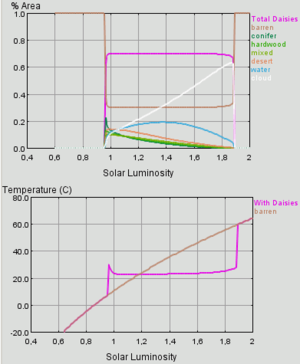
L'hypothèse Gaïa, appelée également hypothèse biogéochimique, est une hypothèse controversée, initialement avancée en 1970 par le climatologue anglais James Lovelock en collaboration avec la microbiologiste américaine Lynn Margulis, mais également évoquée par d'autres scientifiques avant eux, selon laquelle la Terre serait « un système physiologique dynamique qui inclut la biosphère et maintient notre planète depuis plus de trois milliards d'années en harmonie avec la vie ».